Yahya Jammeh

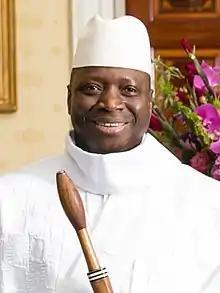
Jammeh in 2014

Yahya Abdul-Aziz Jemus Junkung Jammeh (born 25 May 1965) is a Gambian politician and former soldier, who served as President of the Gambia from 1996 to 2017. He was the Chairman of the Armed Forces Provisional Ruling Council (AFPRC) from 1994 to 1996.